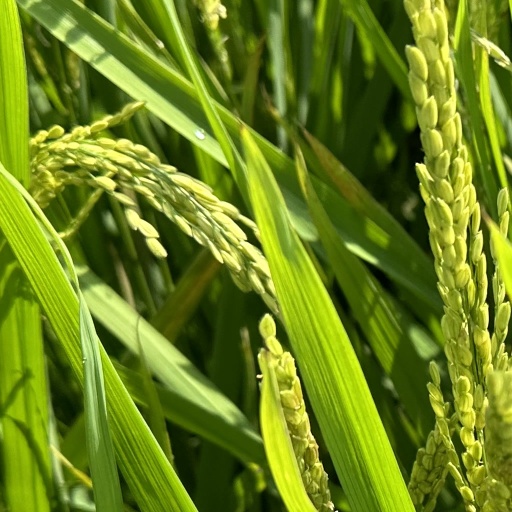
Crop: rice